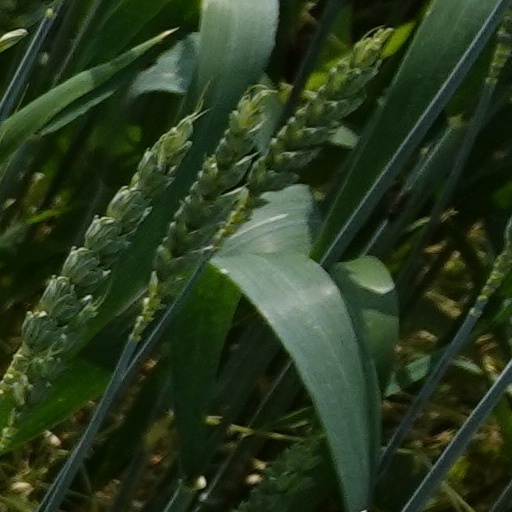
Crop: wheat